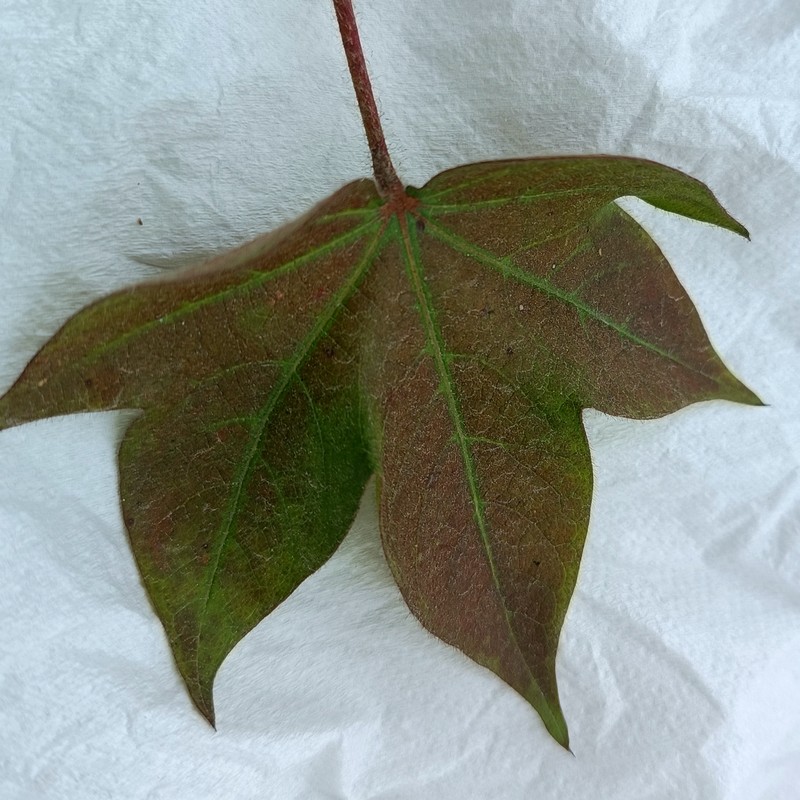
Label: Leaf Redding